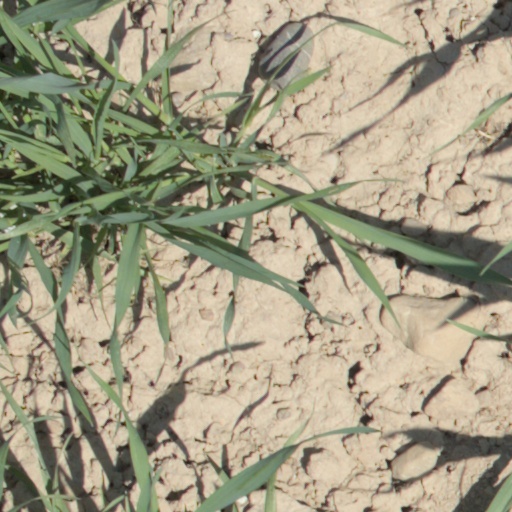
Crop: wheat